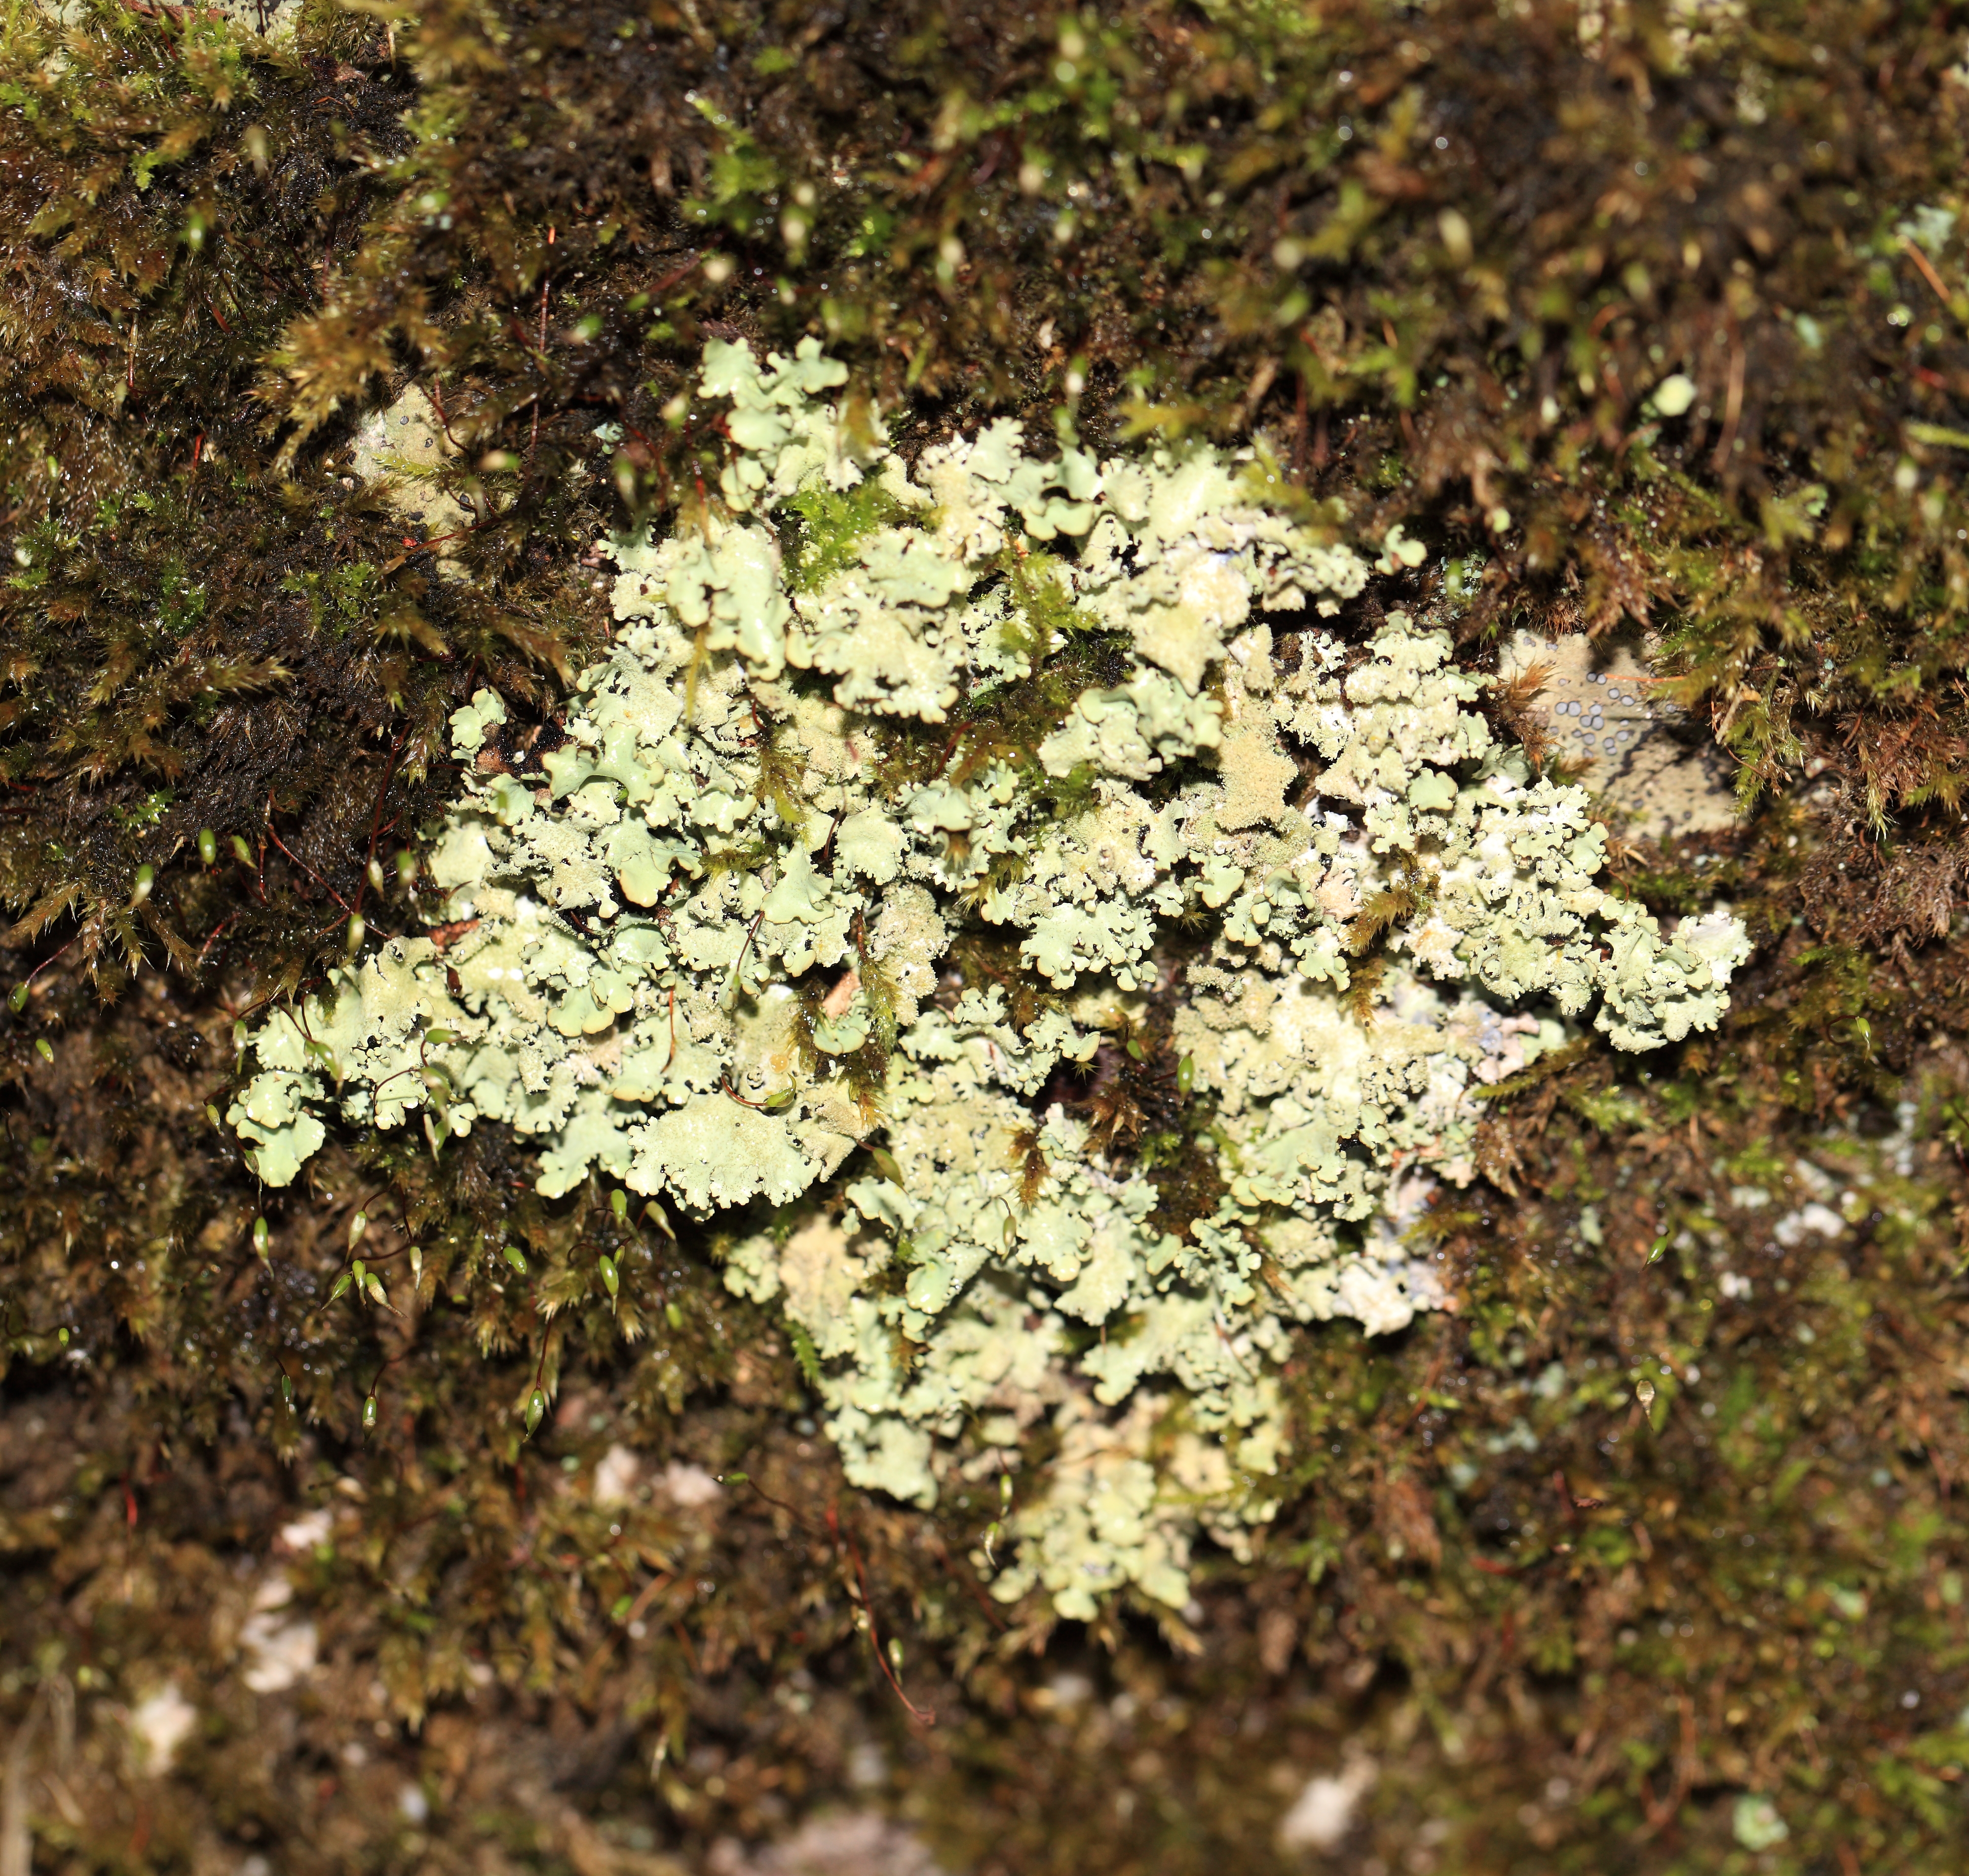
tree, plant, leaf, flower, moss, green, high, produce, soil, botany, flora, cool image, shrub, tochigi, 5d, hires, markii, hi, res, resolution, kanuma, flowering plant, land plant